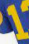
Number: 1